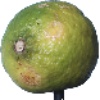
Label: Limes 1